Vengeance of the West

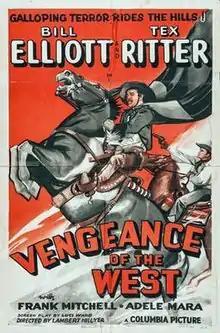
Theatrical release poster

Vengeance of the West is a 1942 American Western film directed by Lambert Hillyer and written by Luci Ward. The film stars Wild Bill Elliott, Tex Ritter, Frank Mitchell, Adele Mara, Dick Curtis and Robert Fiske. The film was released on August 16, 1942, by Columbia Pictures.